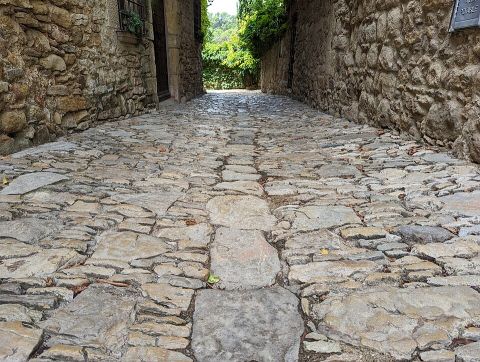
Road surface condition: dry